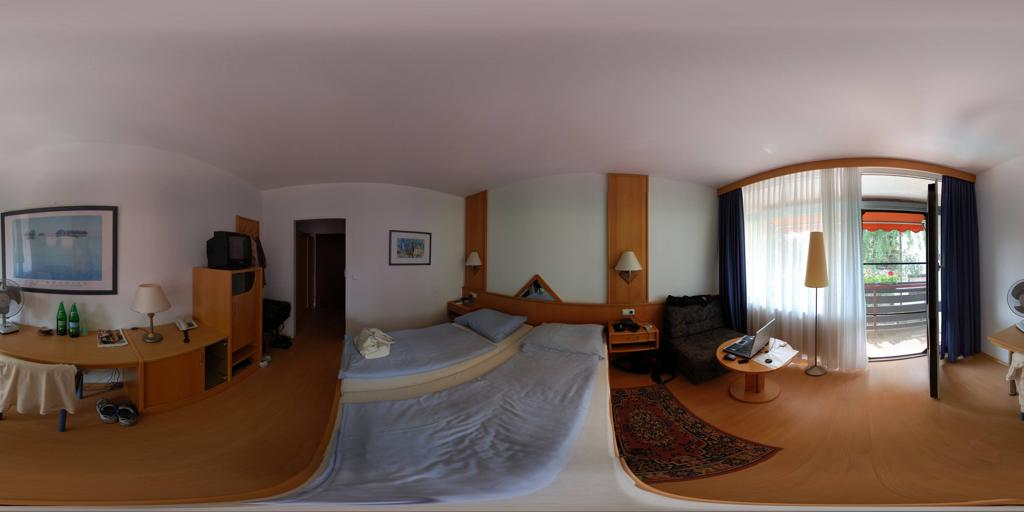
Referred object: laptop on the desk

Referred object: the yellow floor lamp